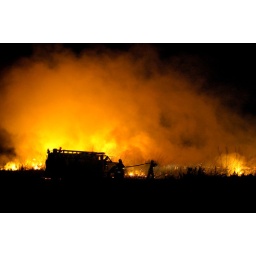
grass fire below my house tonight